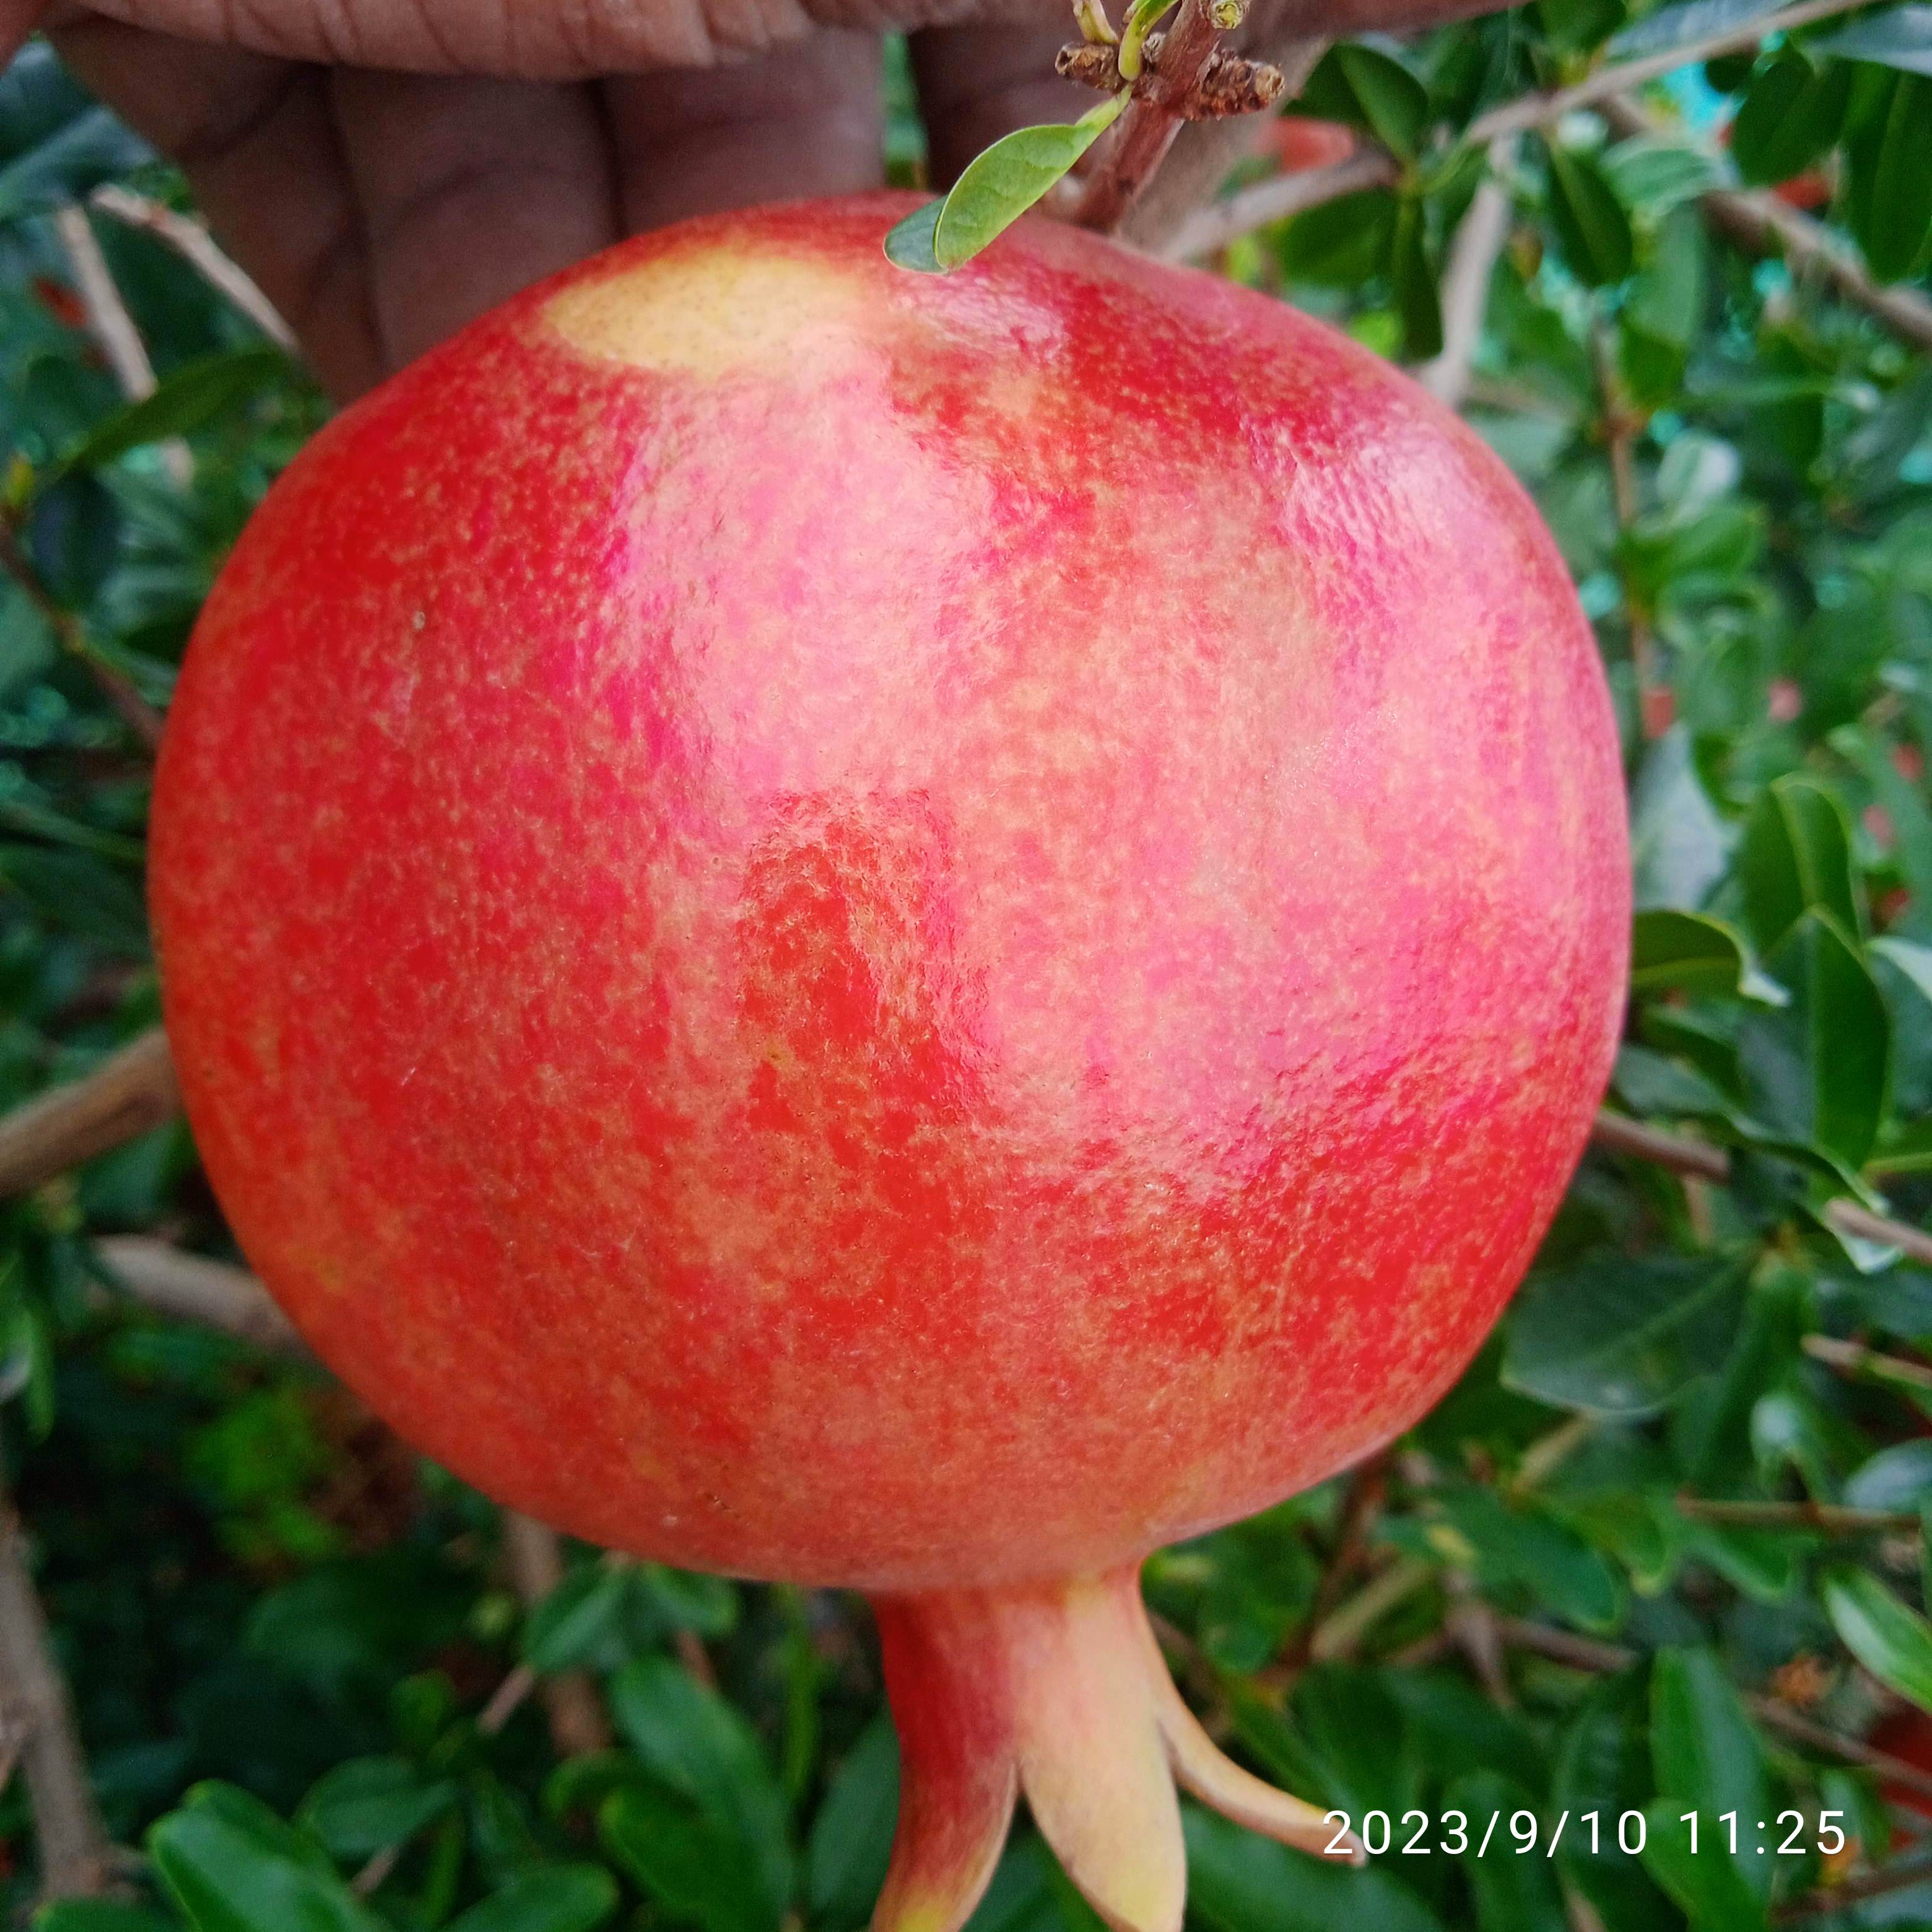
Label: Healthy